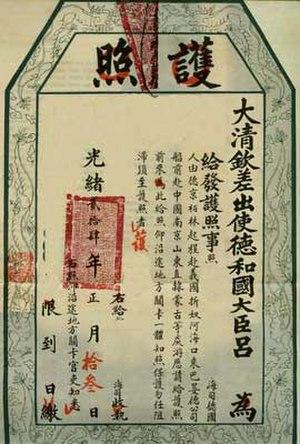
Un passeport est un document de circulation délivré par le gouvernement d'un État à ses citoyens, pièce d'identité permettant à son porteur de voyager à l'étranger. Toute personne sollicitant l'entrée dans un pays autre que le sien, comme touriste, étudiant ou travailleur, doit remplir certaines formalités et solliciter une autorisation. Pour franchir une frontière le passeport est généralement requis, pouvant être couplé à un visa.